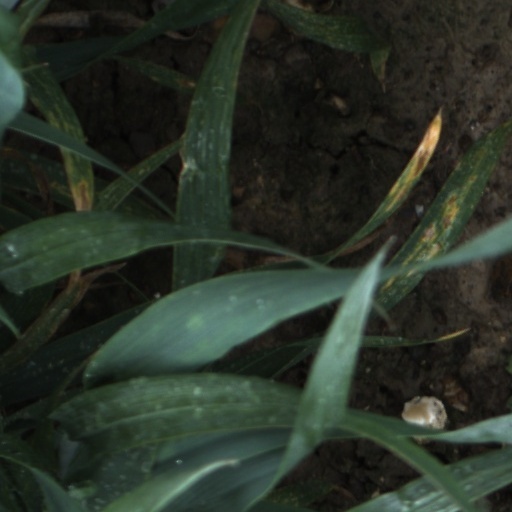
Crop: wheat